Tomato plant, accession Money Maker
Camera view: bottom (45 deg); turntable rotation: 90 degrees
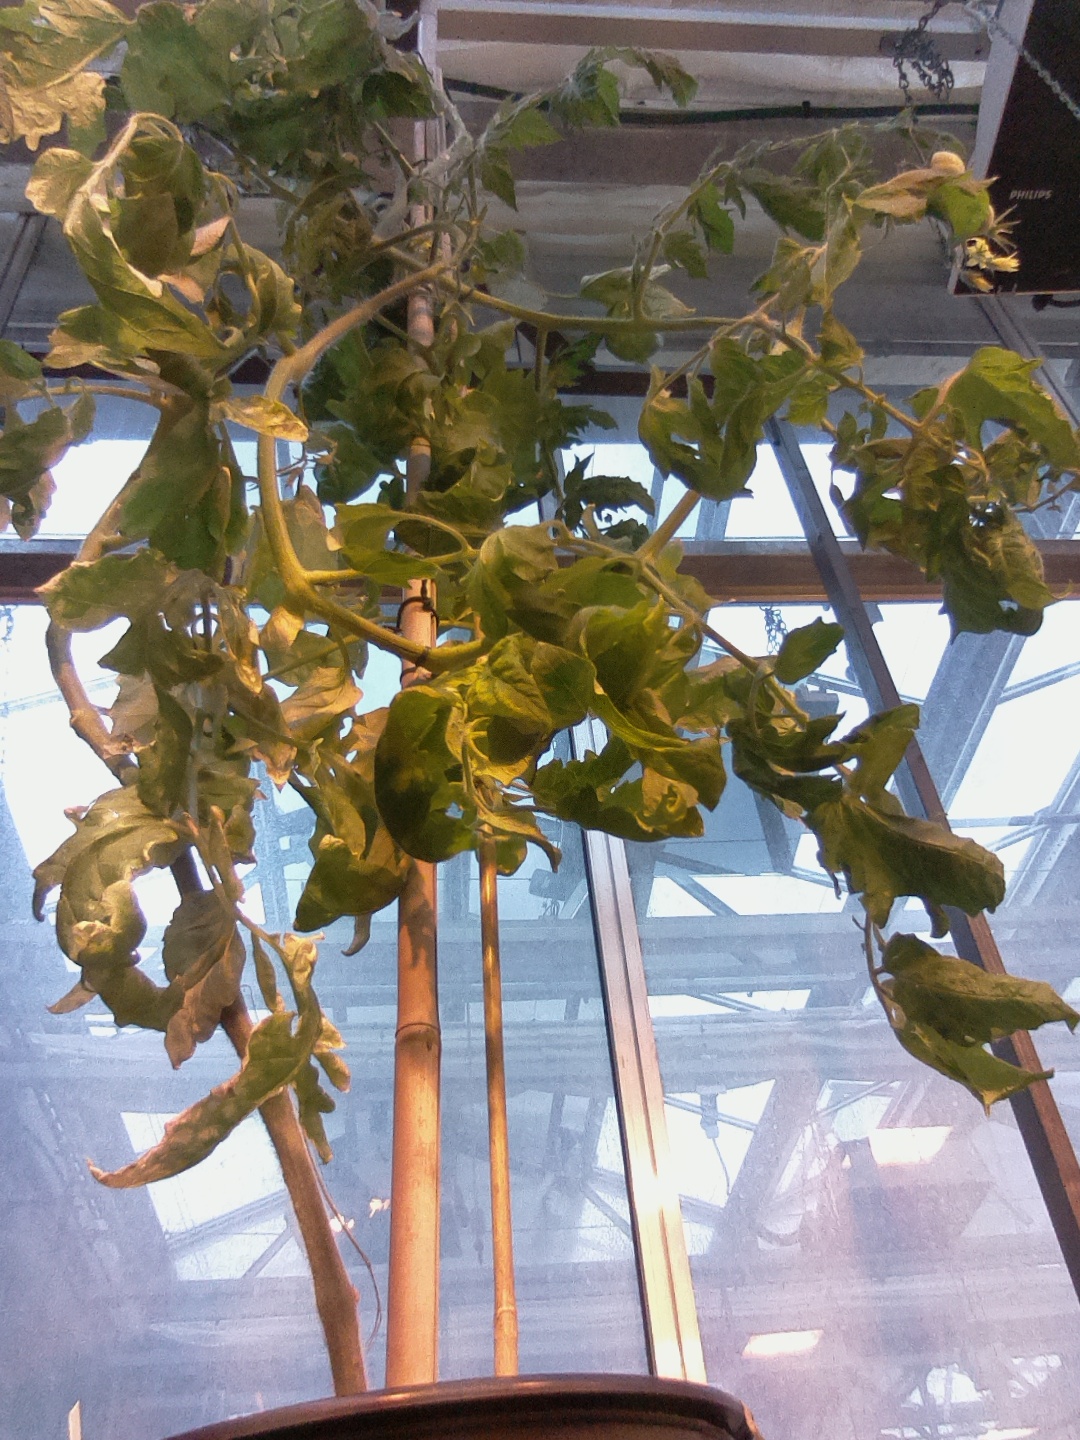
BBCH growth stage 76: 60%-70% of final fruit size